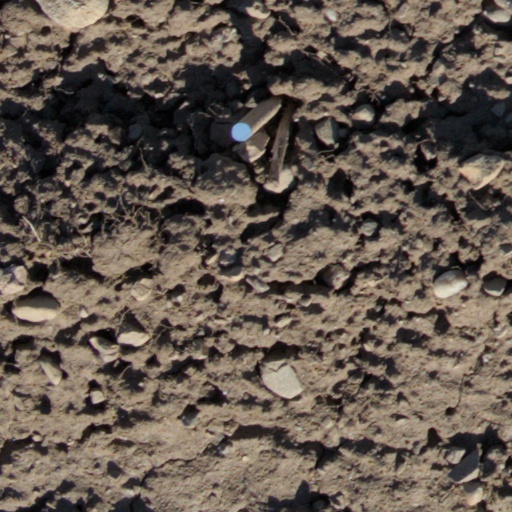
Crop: wheat